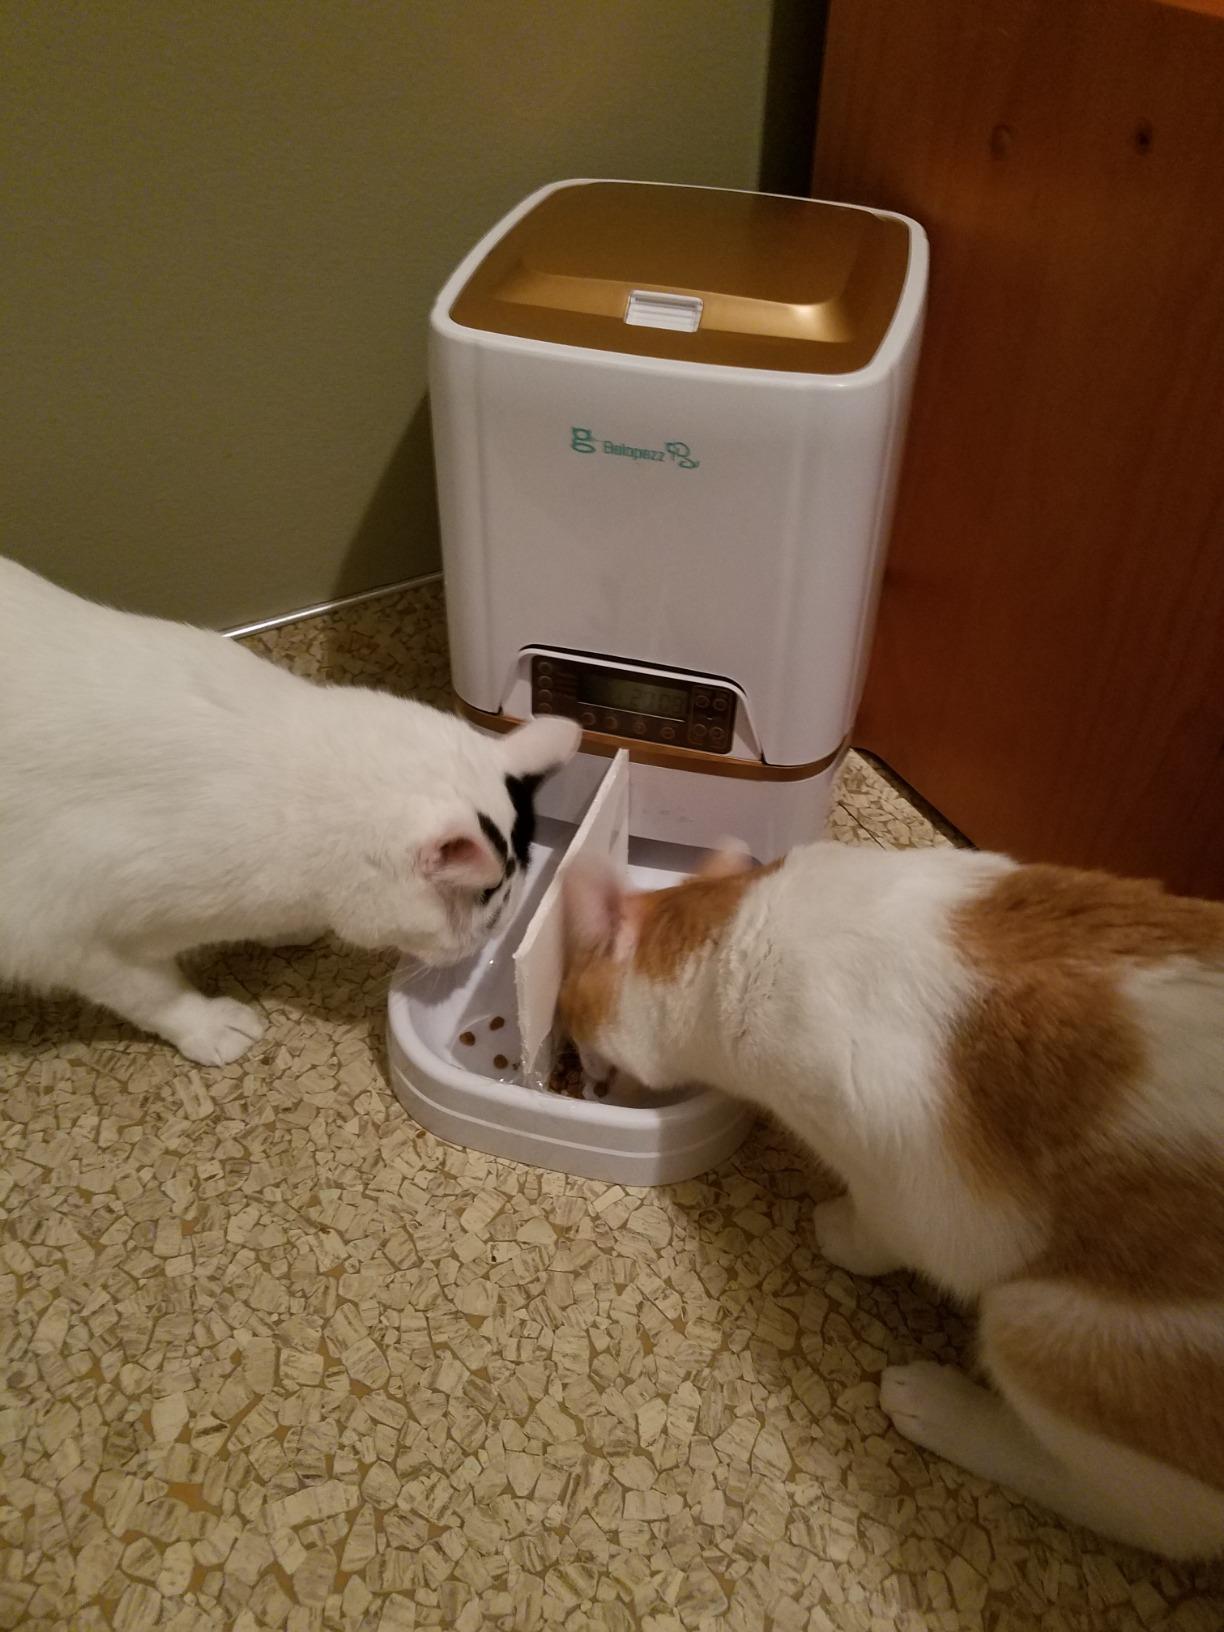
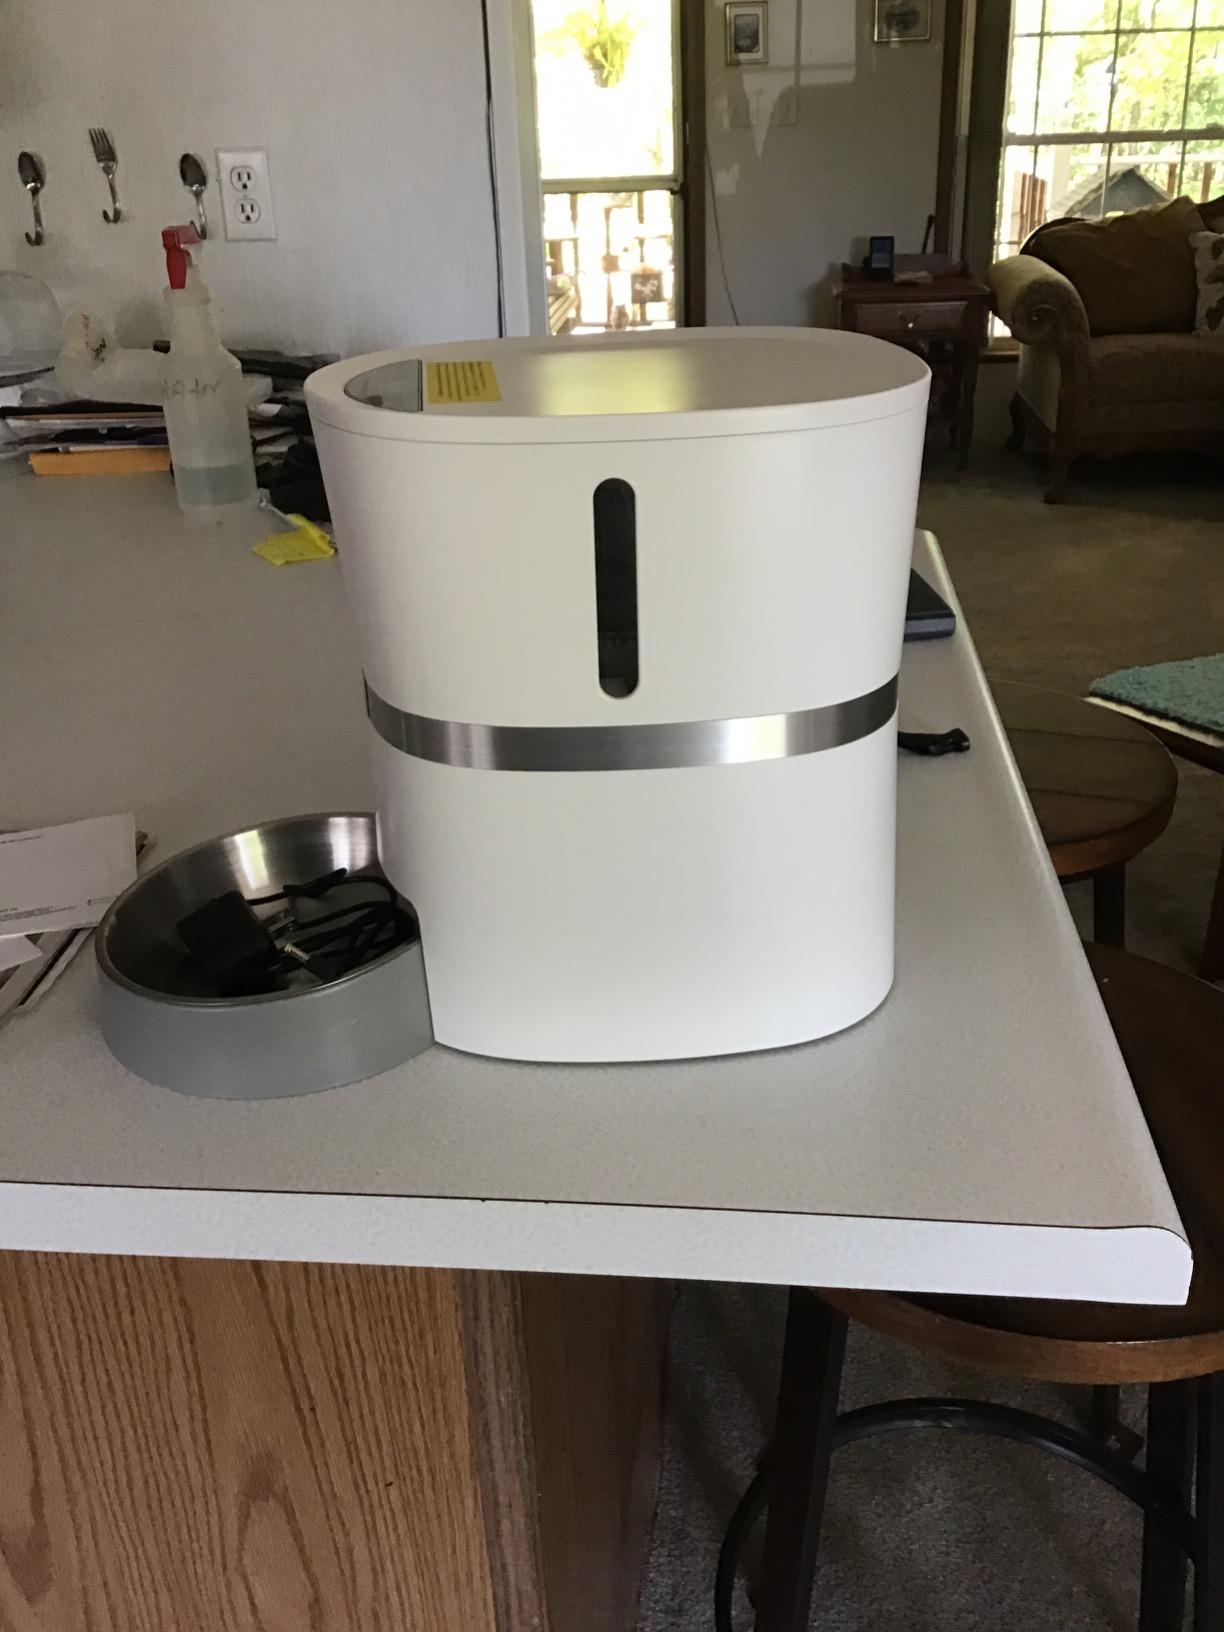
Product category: items_feeder
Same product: no